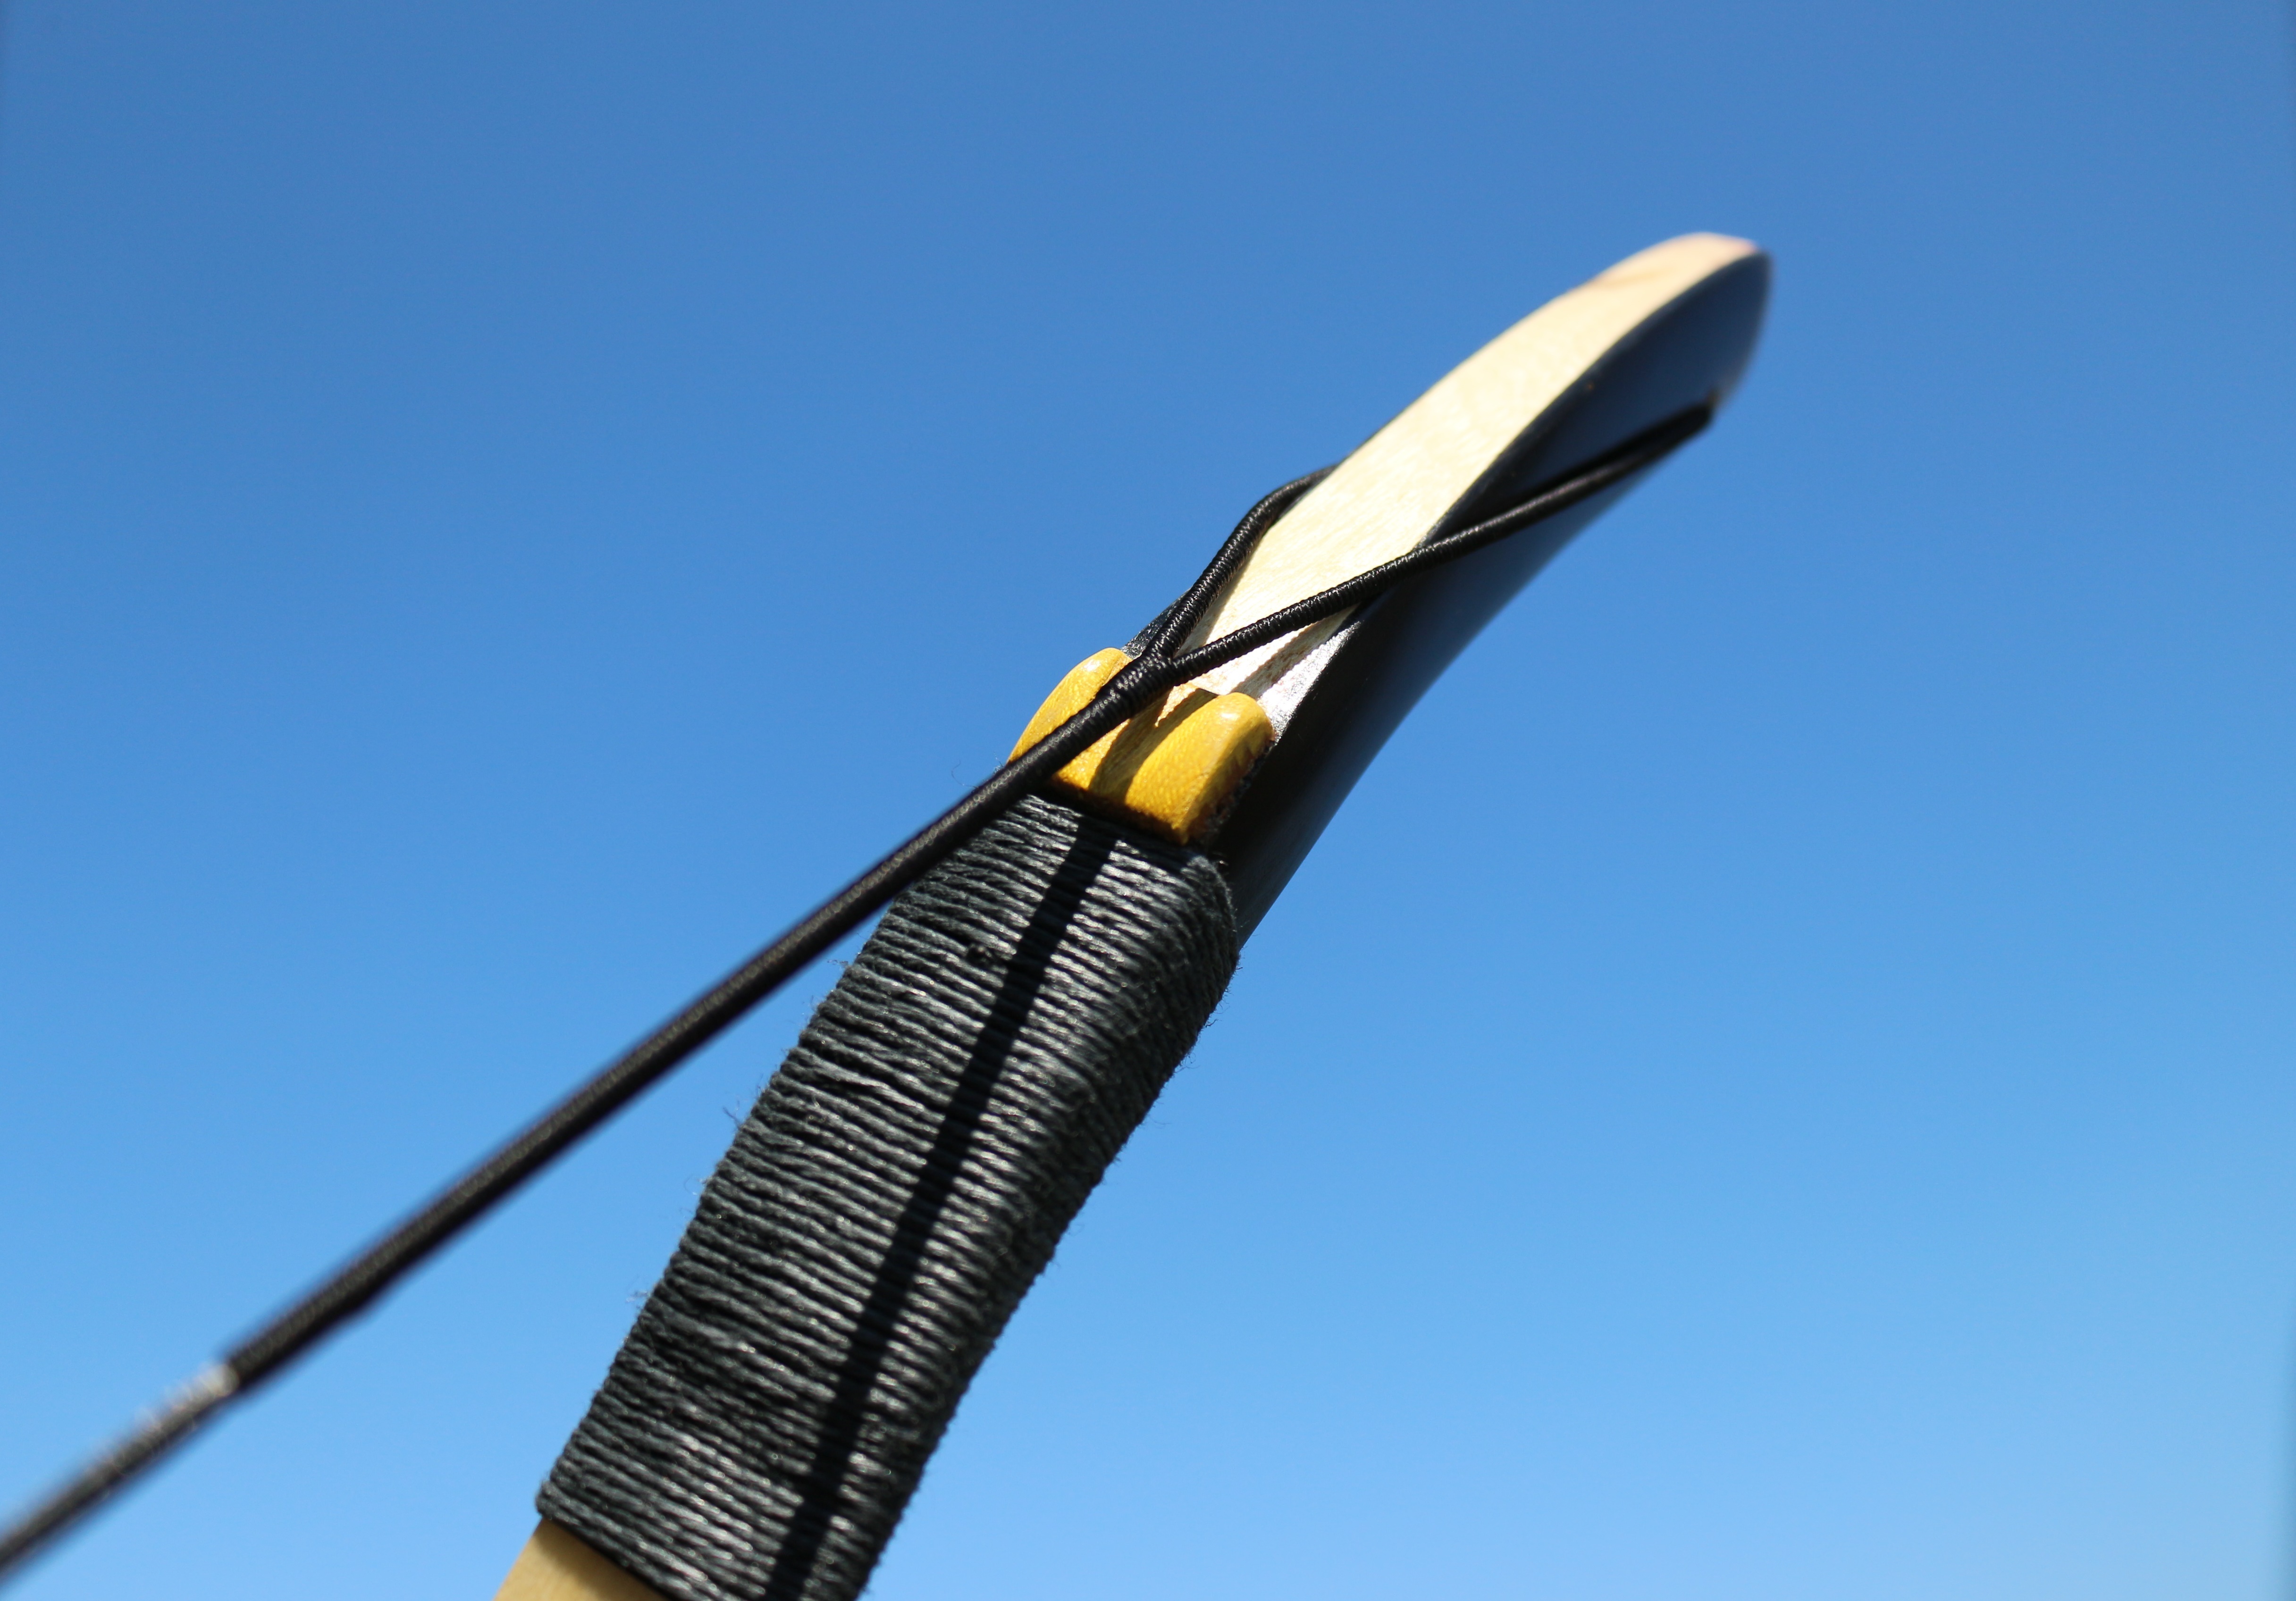
wing, wind, skyscraper, arch, vehicle, mast, street light, lighting, weapon, archery, rider arch, traditional bow, mongolian bow